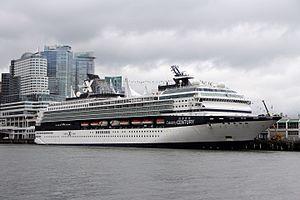
Celebrity Cruises est une compagnie maritime américaine spécialisée dans les croisières. Elle est basée à Miami en Floride. Cette compagnie est la propriété depuis 1997 de Royal Caribbean Cruise Line, tout comme Pullmantur Cruise et Azamara Cruises.